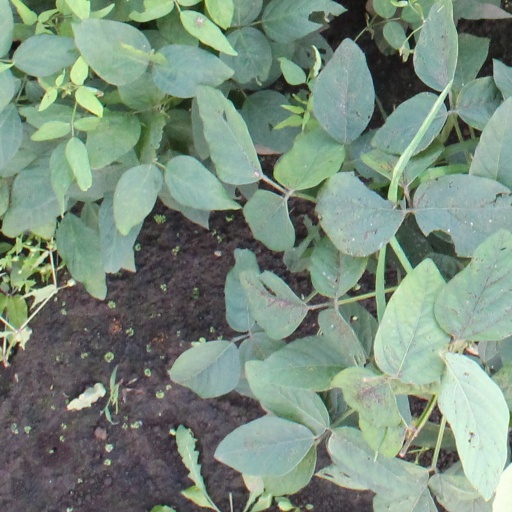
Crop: soybean